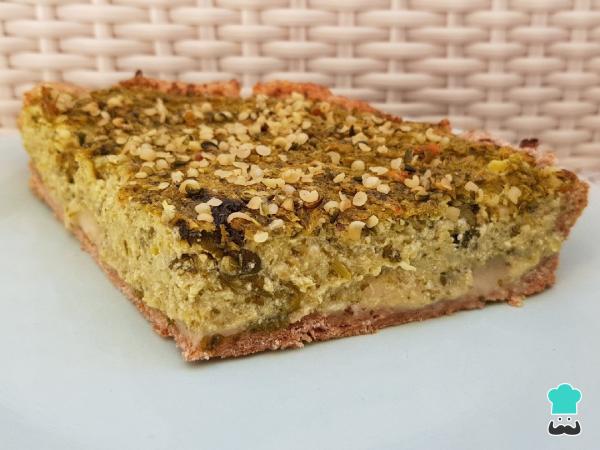
Espolvorea las semillas de cáñamo por encima y deja que el quiche de tofu vegano se enfríe antes de servir. Visita mi blog Vegspiration y descubre todas las alternativas veganas a comidas tradicionales que quieras.